Monument to Michael Jackson (film)

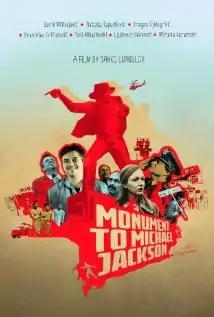
Film poster

Monument to Michael Jackson is a 2014 Serbian comedy film directed by Darko Lungulov. It was one of six films shortlisted by Serbia to be their submission for the Academy Award for Best Foreign Language Film at the 88th Academy Awards, but it lost out to "Enclave".